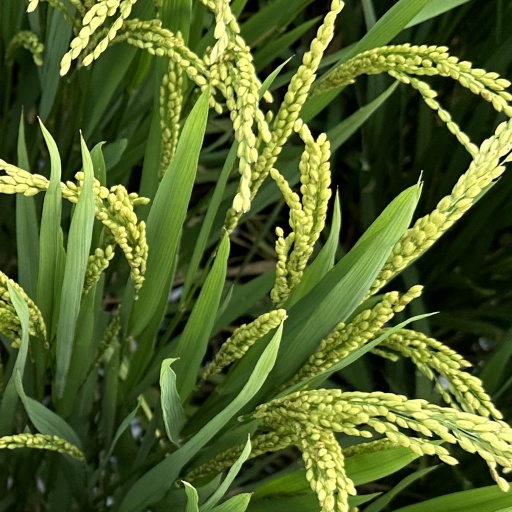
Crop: rice